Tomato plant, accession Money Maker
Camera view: tilt-top (135 deg); turntable rotation: 240 degrees
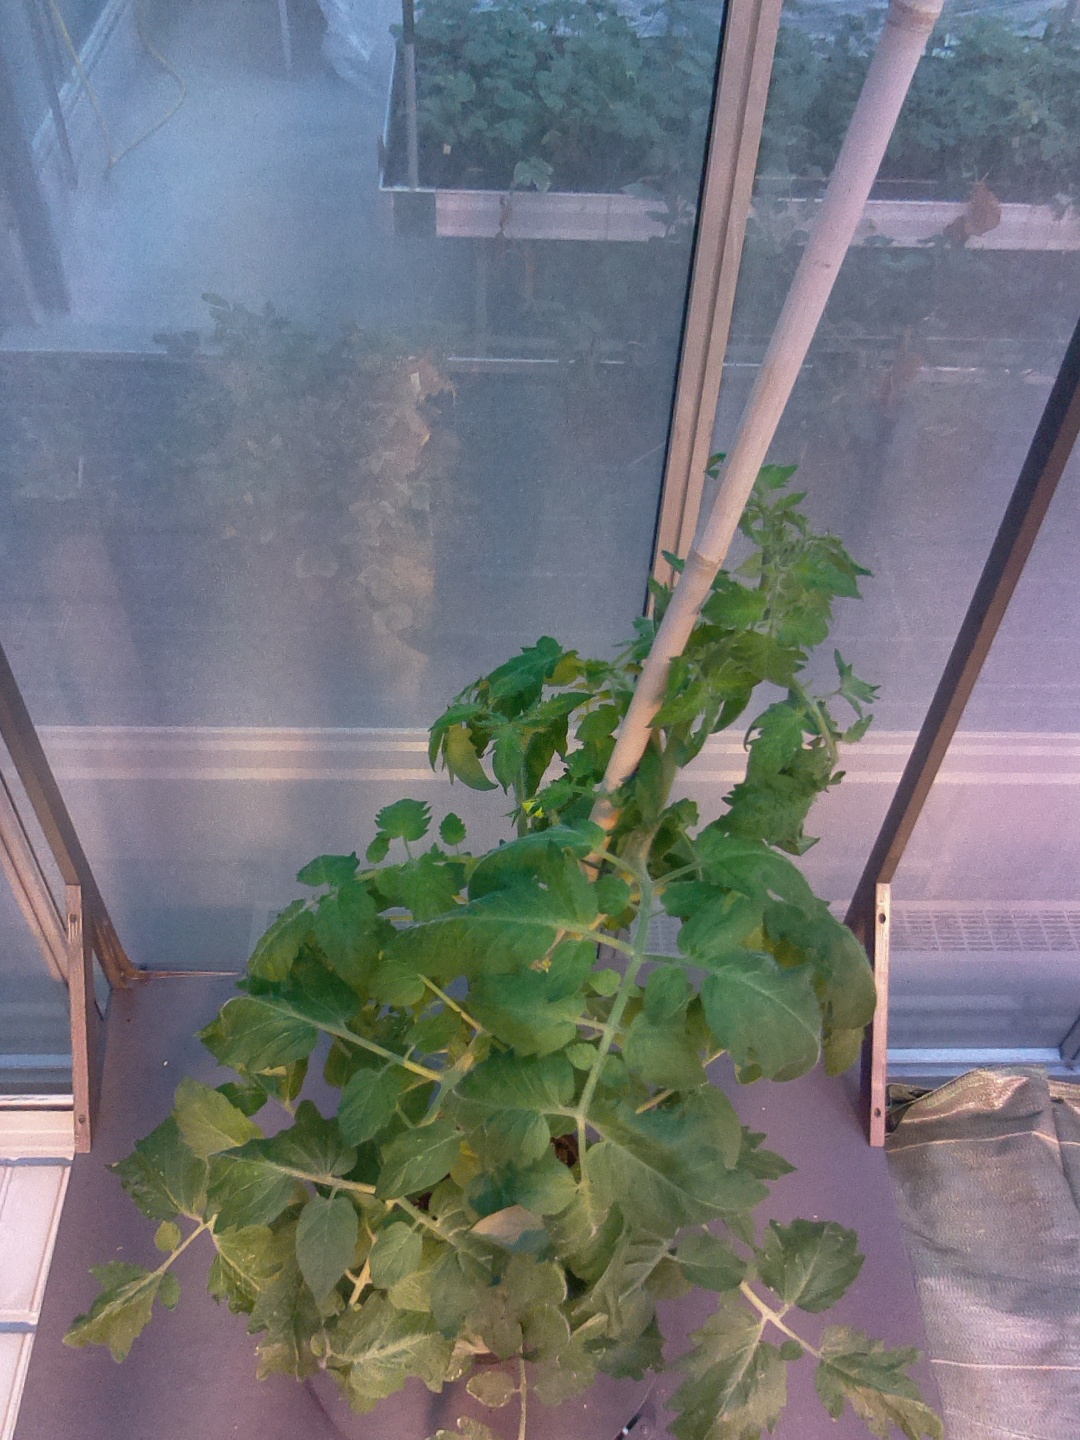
BBCH growth stage 65: Full flowering, 50%-60% of flowers open, first petals falling